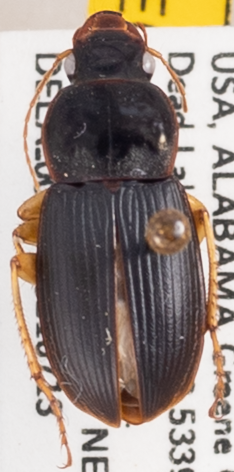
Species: Harpalus vagans
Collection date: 2021-07-13
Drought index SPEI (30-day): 0.574
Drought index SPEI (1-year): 0.9
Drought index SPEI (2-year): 2.09